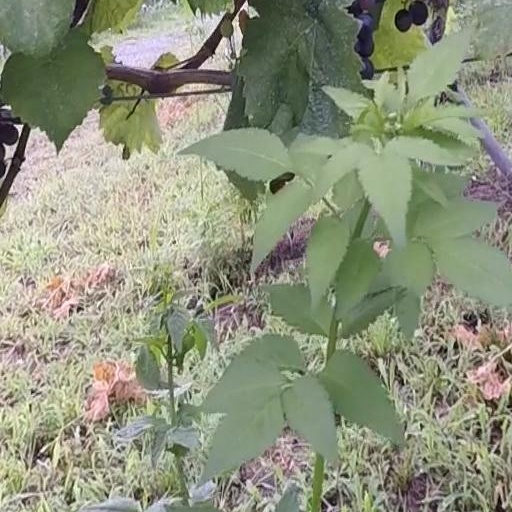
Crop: grape